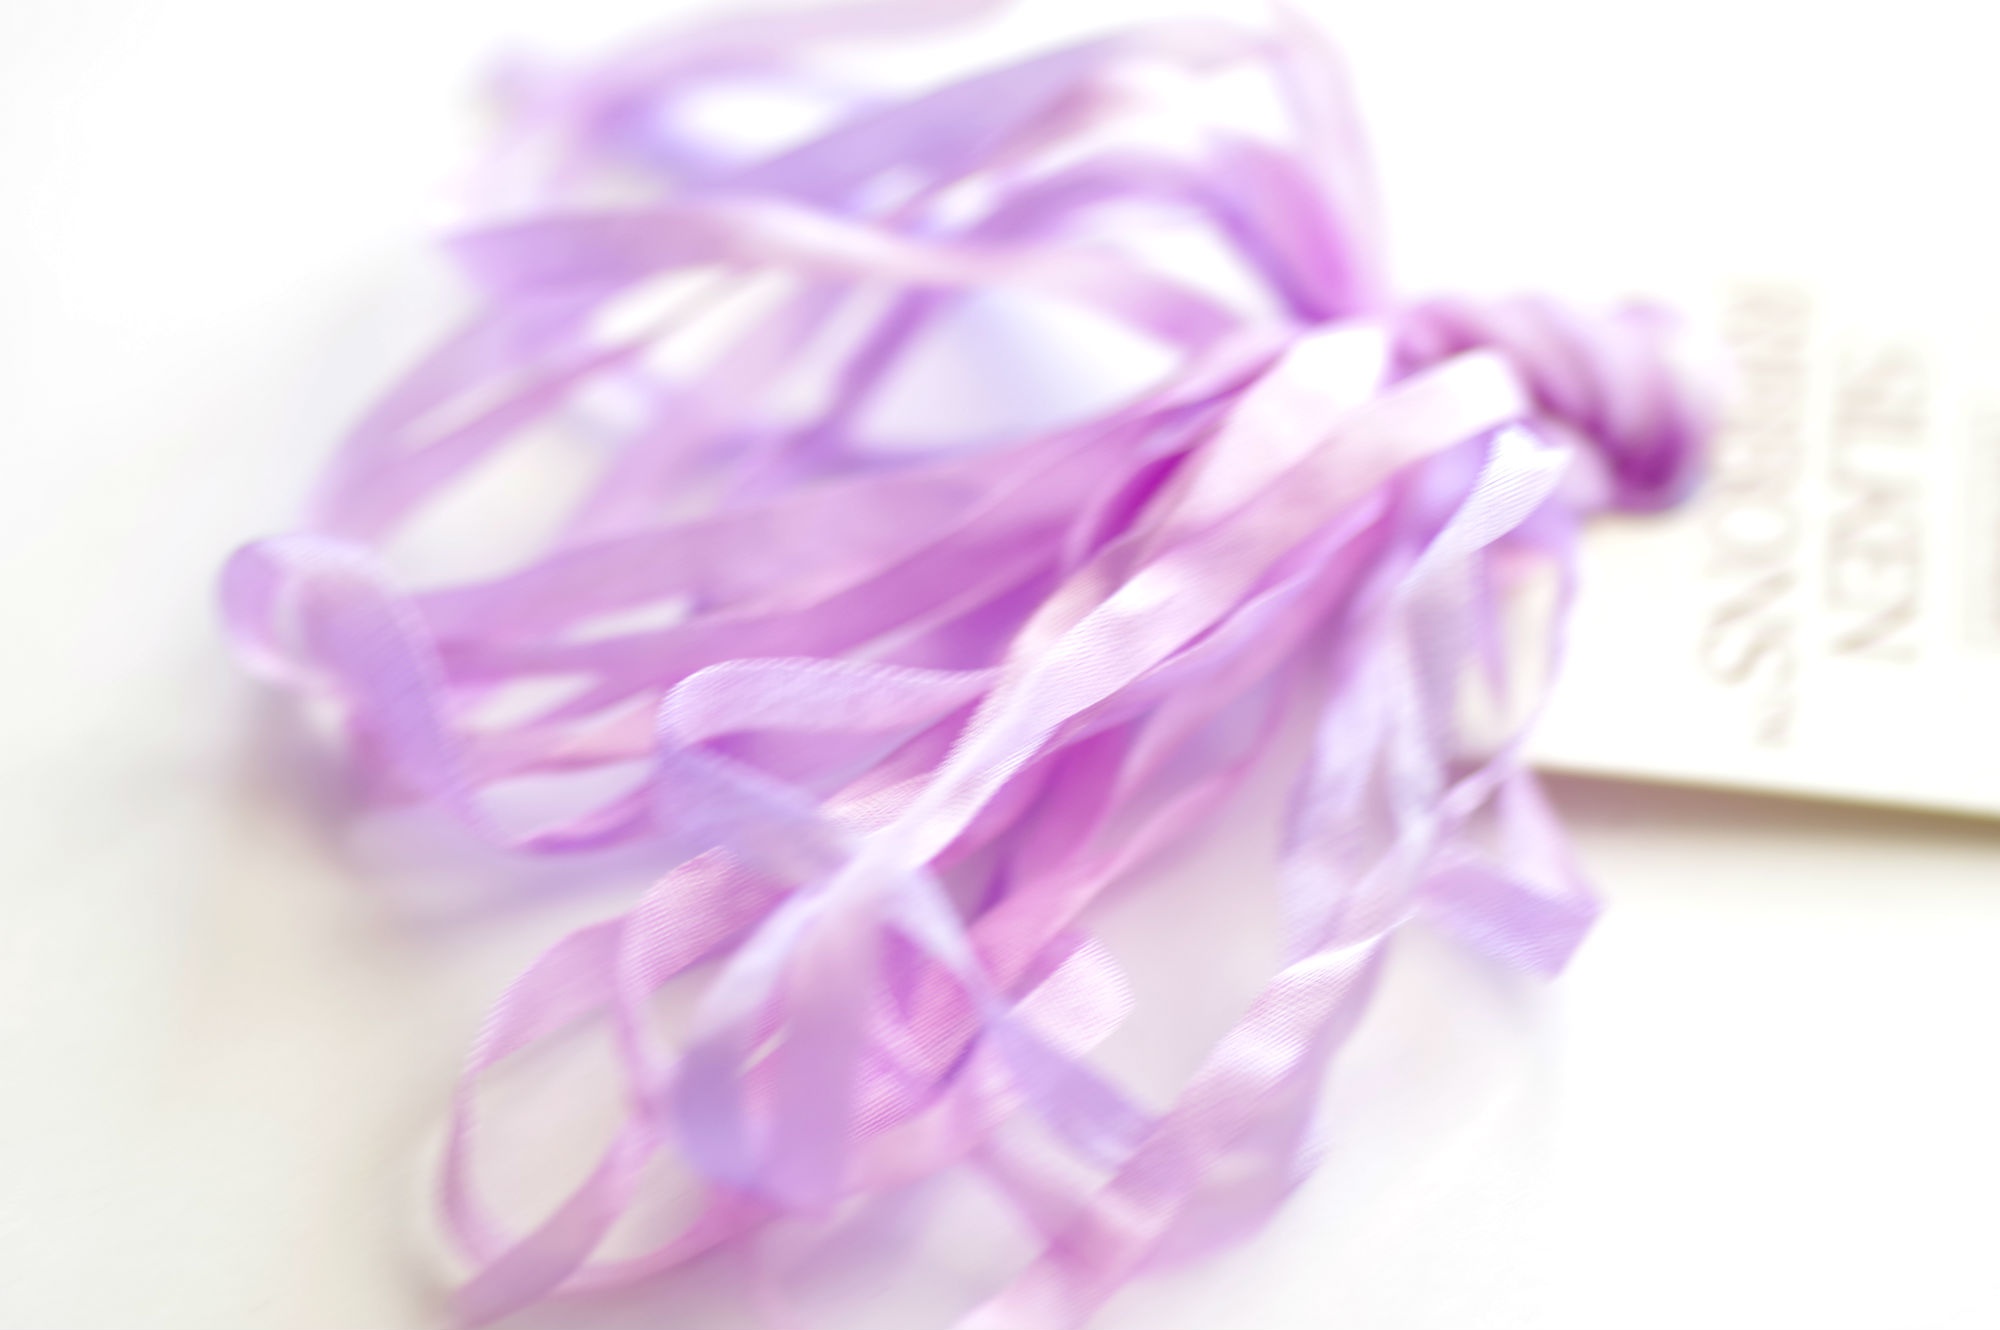
SR4 120 Lilac Arbor
SR4 120 Lilac Arbor is variegated shade of lavenders. **available in SR7 or 7mm* or SR4 4mm The 4mm size has 4 yards per card. The 7mm size has 2 yards per card. 100% Silk Ribbon, in either size 4 or 7 mm. Recommended uses include ribbon embroidery, specialty stitches for needlepoint, crazy quilting, ruched stitches, and other embellishment applications. Colonial knots in silk ribbon are a stunning addition to wool applique or to fill in needlepoint areas. The 7mm used as a french knot makes textural 1/4" circles on wool applique; other favorite applications include spider web roses and needle work closures. The Silk Ribbons line matches colors in our Silk N Colors line. Please note that the color of the fiber you are order is representative of what you see on your screen but dye lots, resolutions, and monitors do vary.
Brand: TheThreadGatherer
Category: Arts & Entertainment > Hobbies & Creative Arts > Arts & Crafts > Art & Crafting Materials > Embellishments & Trims > Ribbons & Trim > Velvet Ribbons